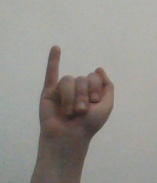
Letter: meem